St. Vincent Ferrer Seminary

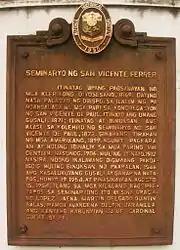
The 1990 iron marker placed by the National Historical Institute of the Republic of the Philippines on the main entrance of St. Vincent Ferrer Seminary in Jaro, Iloilo City, to officially and publicly proclaim the historical significance of the first Institution of Higher Learning in Western Visayas.

At first, the seminary was housed at the bishop's residence. The bishop busied himself with the idea of building up an adequate edifice for his seminary. The bishop begged and appealed to his people for help which they gave generously. Of special mention in this regard were the sisters Ana and Maria Sitchon, the priest Mariano Sitchon, and Dona Gregoria Hingson - all from Parian (now Molo). On March 11, 1871, the cornerstone was laid and the construction of the seminary begun under the direction of Aniceto Gonzales who acted as foreman. The priests and seminarians joined the workers during their free time. They carried the bricks from the riverbank where the bancas unloaded them to the place of work. Cuarteto was seen many time carrying the bricks with the seminarians. By October 1872, a good part of building was finished and ready for use. The seminary was transferred amidst the jubilation of all. In the same year, Gonzales had succeeded Moral as rector. He gave the construction a great support. The building was completed in November 1874.